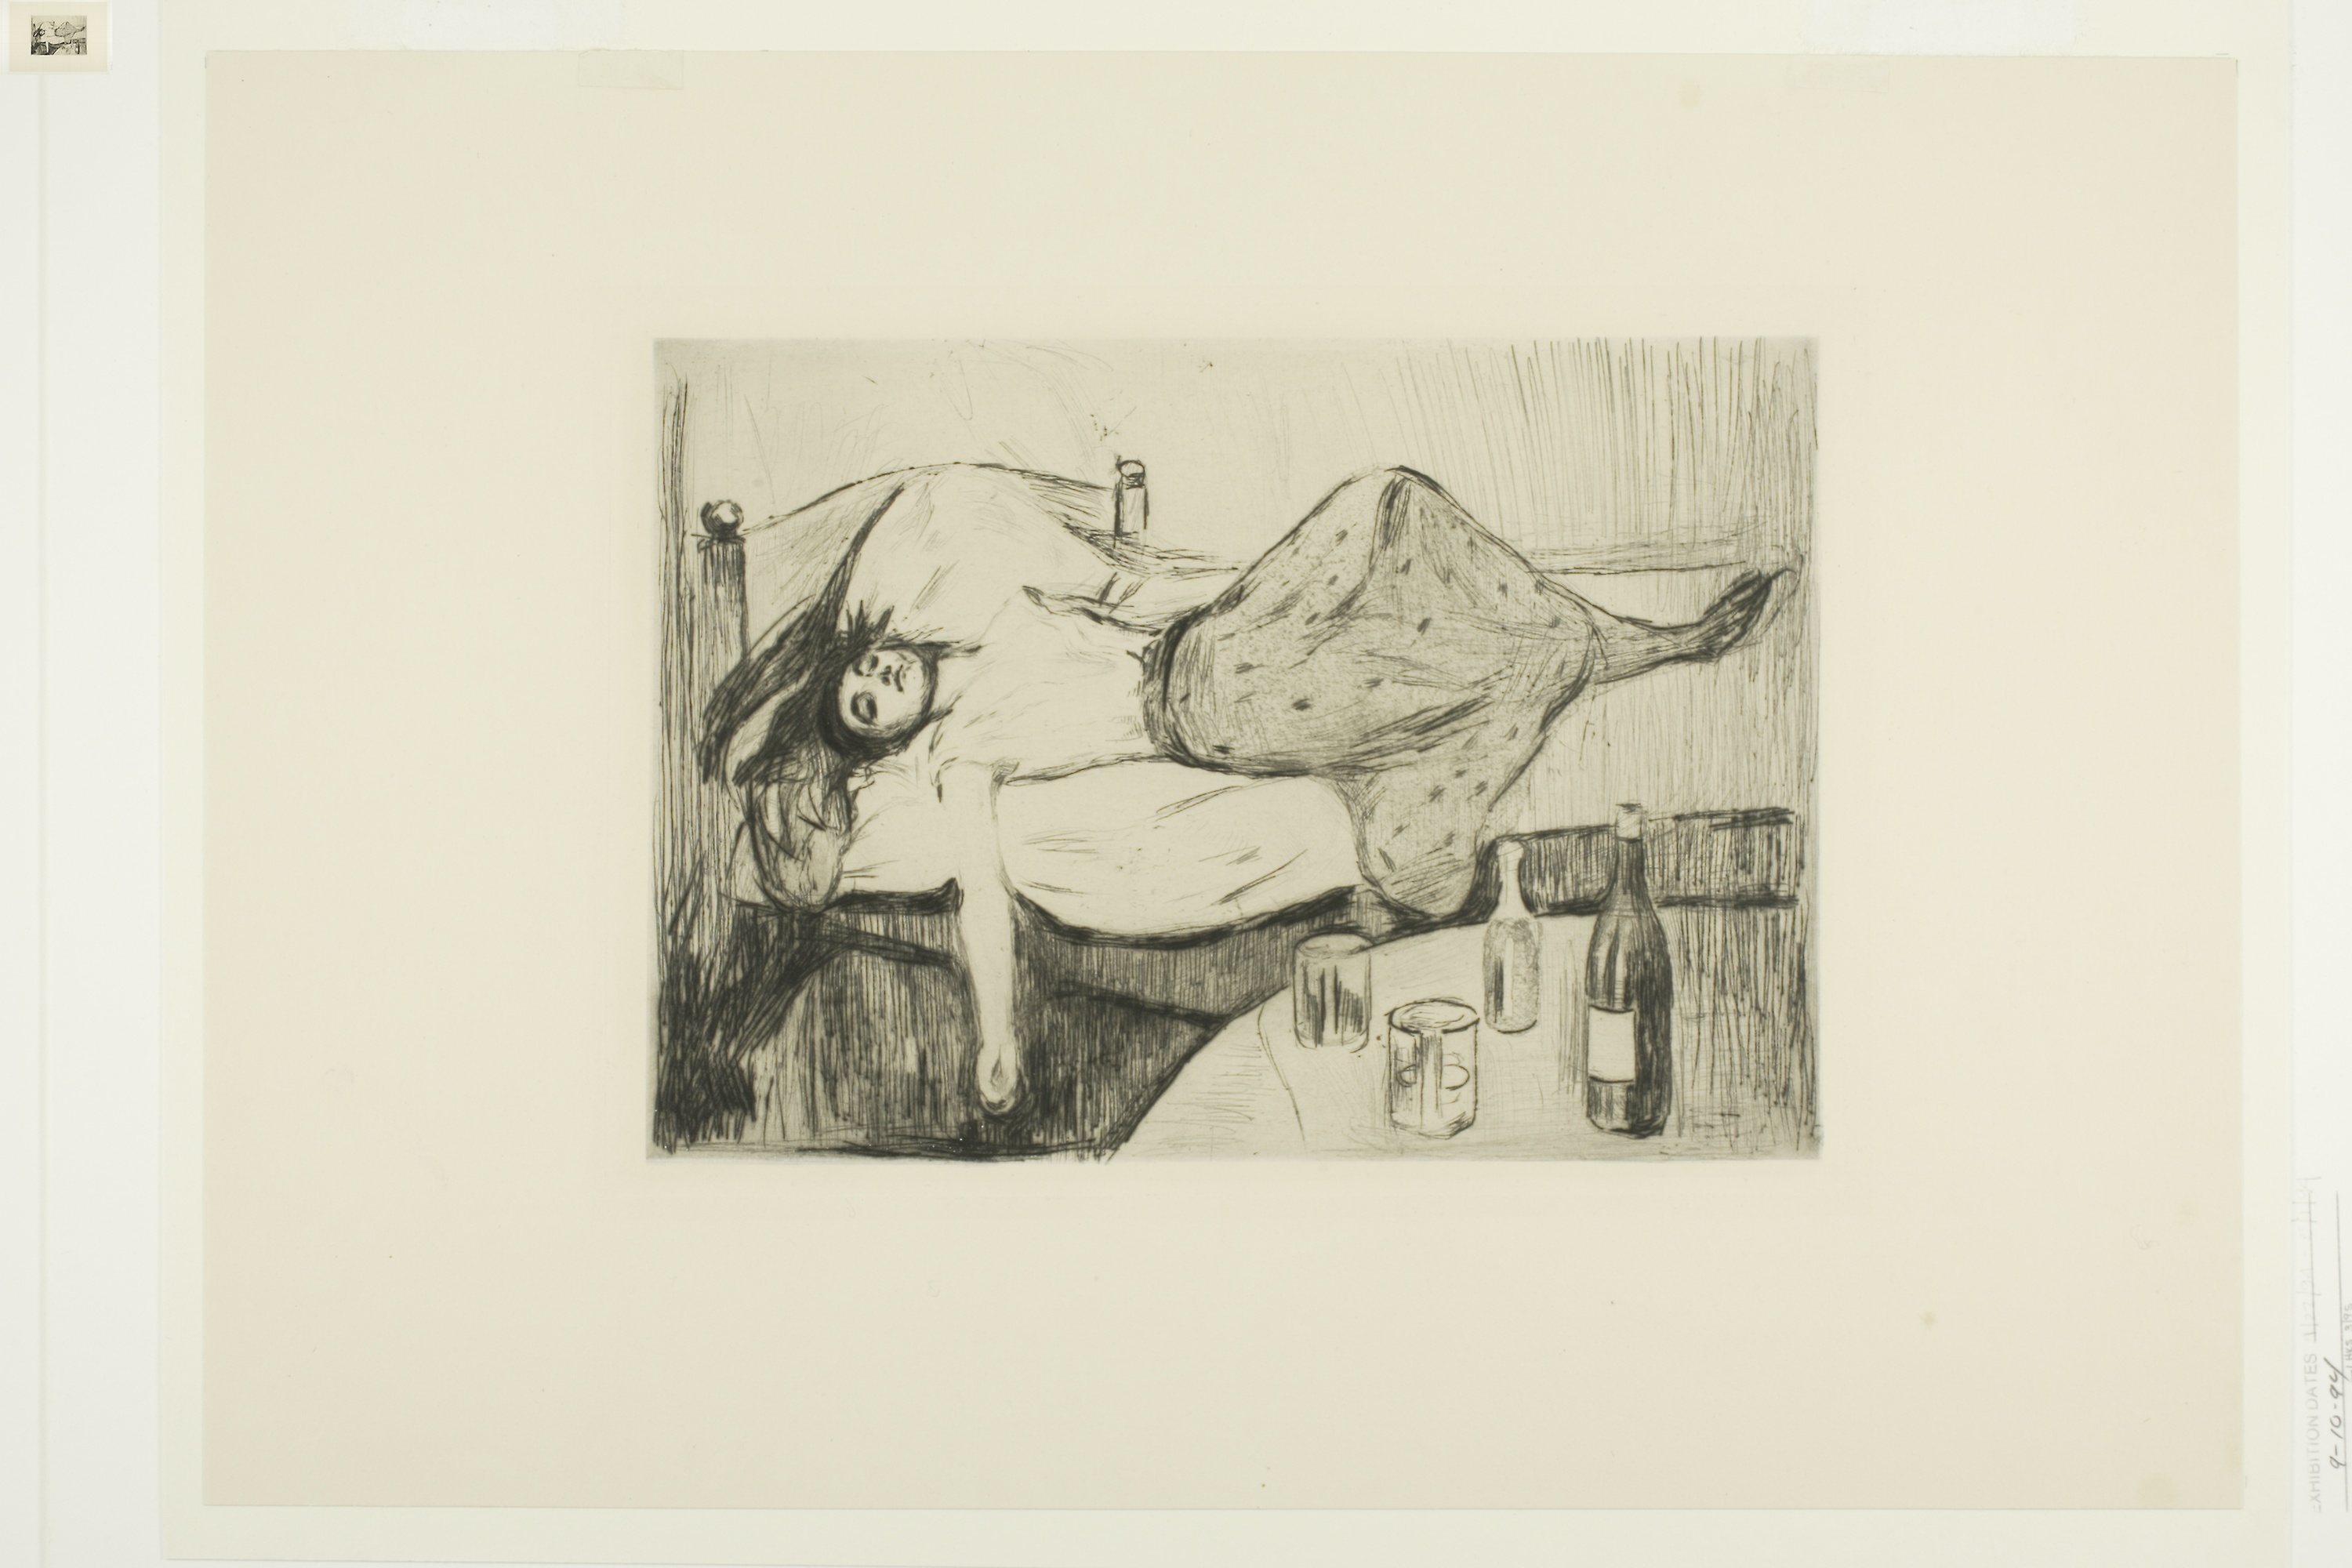
art, modern art, drawing, picture frame, art gallery, artwork, painting, illustration, visual arts, paper, font, collection, portrait, printmaking, sketch